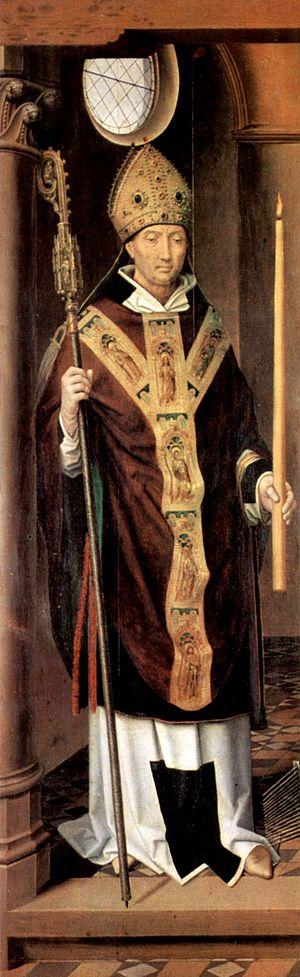
Rombach-le-Franc est une commune française située dans le département du Haut-Rhin, en région Grand Est.
Tschlin est une localité et une ancienne commune suisse du canton des Grisons, située dans la région d'Engiadina Bassa/Val Müstair. Ramosch a fusionné le 1ᵉʳ janvier 2013 avec Tschlin pour former la nouvelle commune de Valsot. À Tschlin, on parle majoritairement le romanche vallader commun à la partie inférieure de vallée de l'Inn de Martina à Zernez en incluant le romanche jauer de Val Müstair. Il y a quelques particularités dans la morphosyntaxe de la grammaire vallader tschlinoise. Tschlin, et depuis 2012 Valsot, forment depuis des siècles un territoire frontalier à l'est et au sud avec l'Autriche et l'Italie. Elles comportent au nord dans le massif de Samnaun une enclave douanière à Acla da Fans dans le Val Sampuoir.